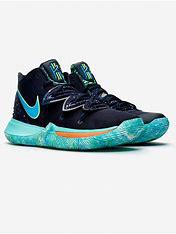
Brand: Nike
Model: Kyrie 2